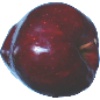
Label: red_delicious_apple